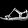
Label: Sandal